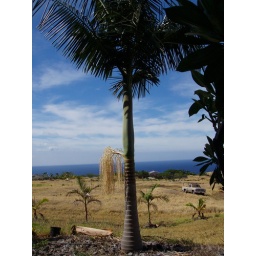
From our bedroom window, palm tree in bloom! 11-03-05